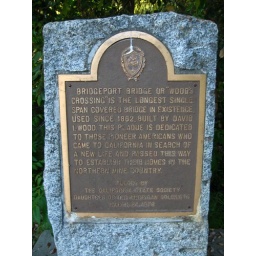
Bridgeport Bridge or &amp;quot;Woods Crossing&amp;quot; The longest single span covered bridge in existence. Used since 1862.